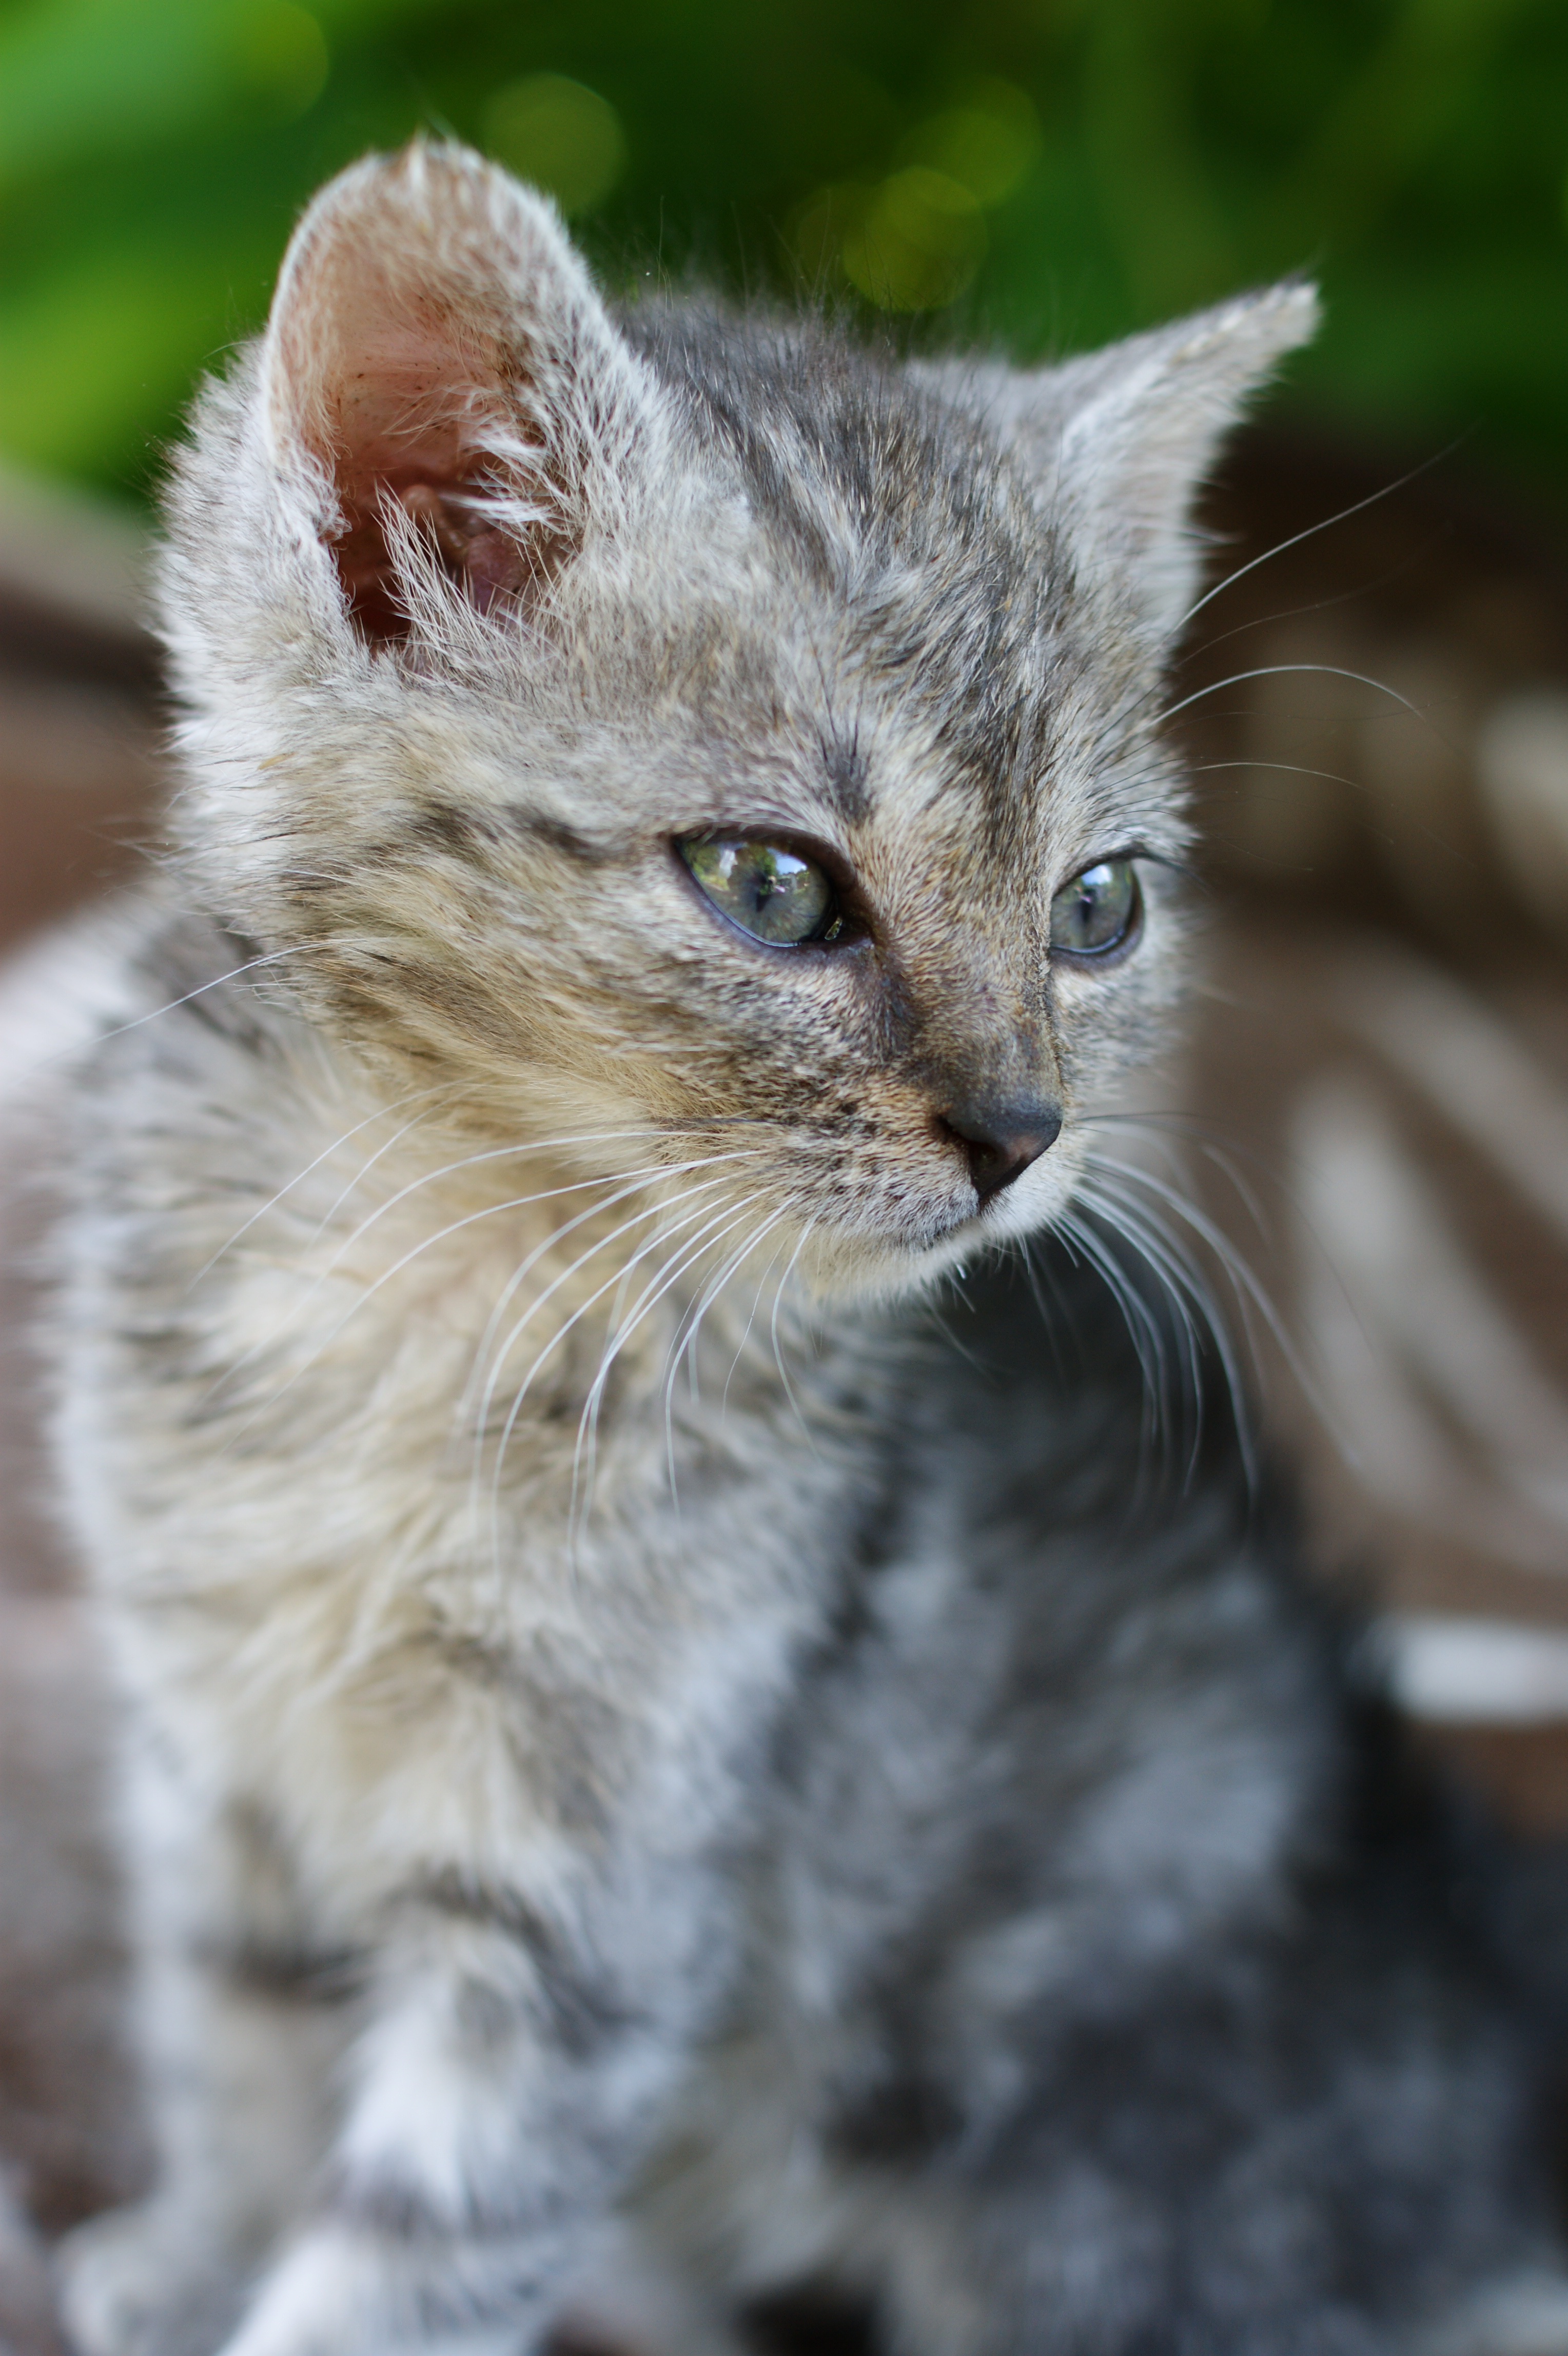
grass, pet, fur, kitten, cat, mammal, gray, fauna, close up, at the court of, whiskers, vertebrate, dart, tabby cat, a member of the family, european shorthair, wild cat, small to medium sized cats, cat like mammal, carnivoran, nebelung, domestic short haired cat, pixie bob, domestic long haired cat